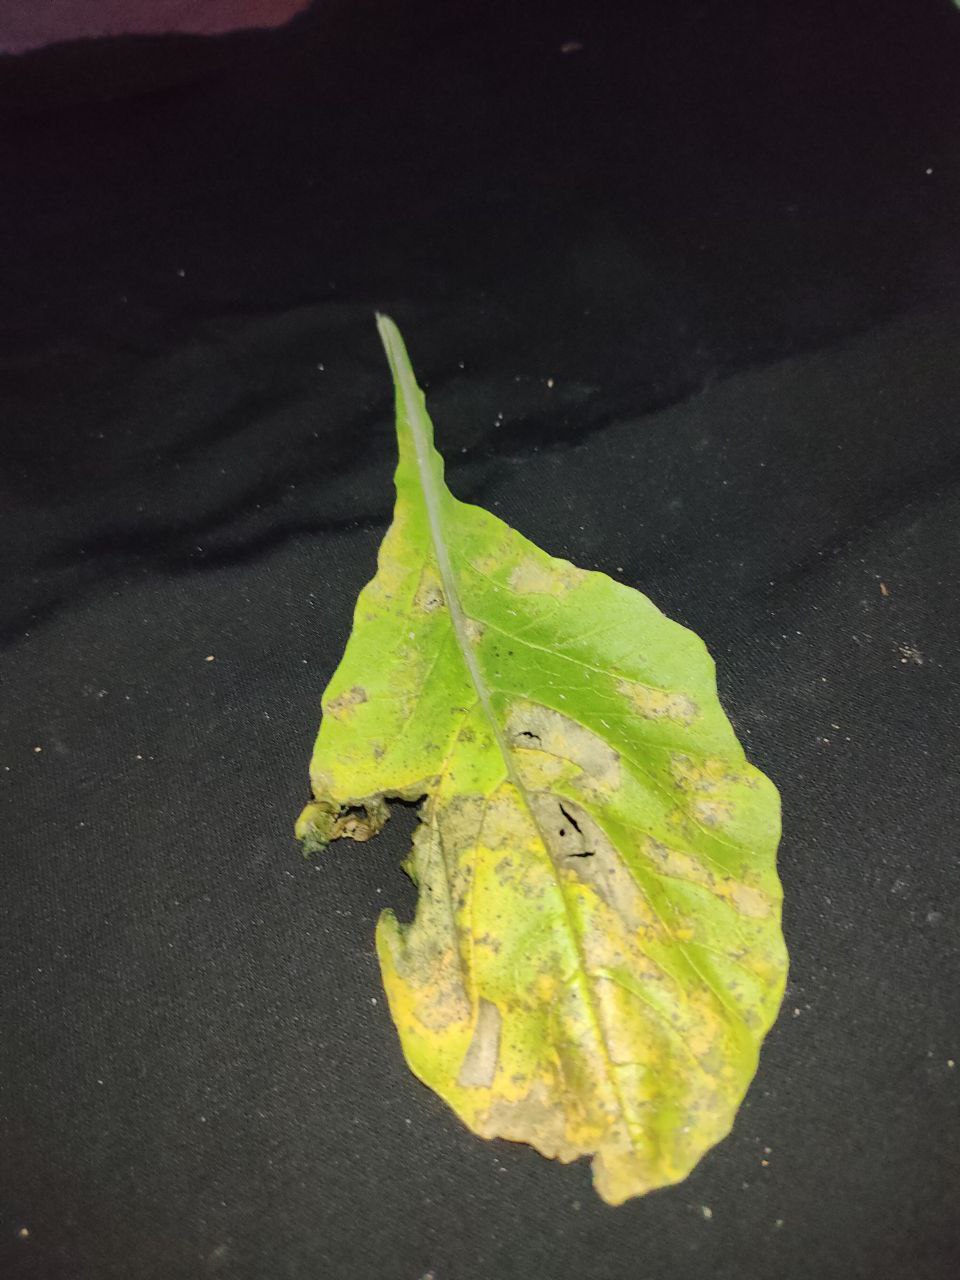
Label: Downey mildew